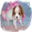
Label: dog